Ashy prinia

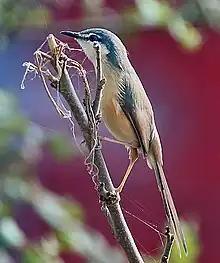
" P. s. stewartii" with supercilium visible (Haryana, India)

These 13–14 cm long warblers have short rounded wings and a longish graduated cream tail tipped with black subterminal spots. The tail is usually held upright and the strong legs are used for clambering about and hopping on the ground. They have a short black bill. The crown is grey and the underparts are rufous in most plumages. In breeding plumage, adults of the northern population are ash grey above, with a black crown and cheek with no supercilium and coppery brown wings. In non-breeding season, this population has a short and narrow white supercilium and the tail is longer. They are found singly or in pairs in shrubbery and will often visit the ground.